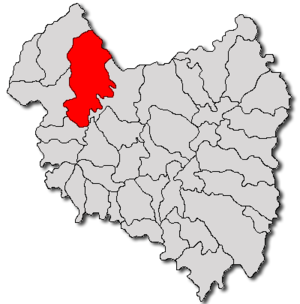
Bățani est une commune roumaine du județ de Covasna, dans le Pays sicule en Transylvanie. Elle est composée des cinq villages suivants :